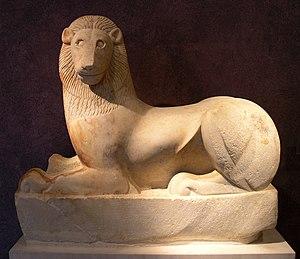
Lion funéraire archaïque (vers 590-580 av. J.-C.) dit ""de la Porte Sacrée"" au Céramique, d'après le lieu de découverte. Musée archéologique du Céramique, n°P1699. Italiano: ""Leone della Porta Sacra"" (così chiamato dal luogo del ritrovamento, al Ceramico), ca. 590/580 a.C. Scultura funeraria greca arcaica, esposta nel Museo archeologico del Ceramico (Atene)."
Le terme de sculpture classique désigne une forme et un style sculpture correspondant à celle produite dans la Grèce antique, la Rome antique et les civilisations sous le contrôle ou l'influence hellénistique et romaine entre le V e s avant notre ère et la chute de Rome en 476. Cela désigne également des sculptures plus récentes réalisée selon un style classique, c'est-à-dire inspiré de l'Antiquité. La sculpture classique était d'ailleurs très populaire pendant la Renaissance.